Northcote, Victoria

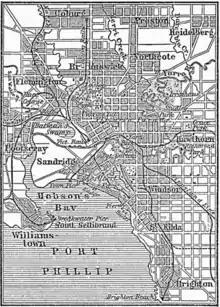
Melbourne in 1888

The southerly surveyed portion is now Westgarth. It was the area further north of present-day Westgarth which saw settlement and development, particularly around the mansion built by William Rucker on Bayview Street in 1842 (the area now known as Ruckers Hill). Large, expensive houses were built throughout the Victorian gold rush of the 1850s. Lower Plenty Road (or High Street as it is known today) became the central street of Northcote, instead of Westgarth Street as initially proposed. A bridge was built across the Merri Creek in 1858, making access to the area more convenient. Throughout the 1850s, churches, schools, and hotels were built. (see Timeline). The Pilgrim Inn became the Red House hotel, at the back of which the owner, G. F. Goyder, constructed a racetrack, on which steeplechase and walking races were conducted.